Christine Hà

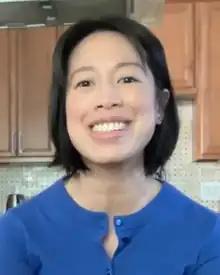
Hà in 2021

Christine Huyền Trân Hà (born May 9, 1979) is an American chef, writer and TV host. She is the first blind contestant of "MasterChef" and the winner of its third season in 2012.